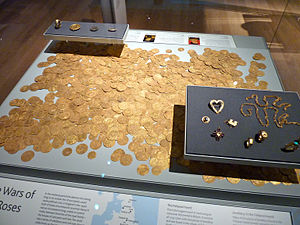
Fishpool-skatten
Fishpool-skatten på British Museum.
"Fishpool-skatten er et depotfund, der består af 1.237 guldmønter fra 1400-tallet, fire ringe og fire andre smykker samt to stykker guldkæde, som blev fundet i 1966 af en arbejdsmand på en byggeplads nær nutidens Cambourne Gardens i Ravenshead, Nottinghamshire, England, i et område der dengang var kendt som ""Fishpool"".